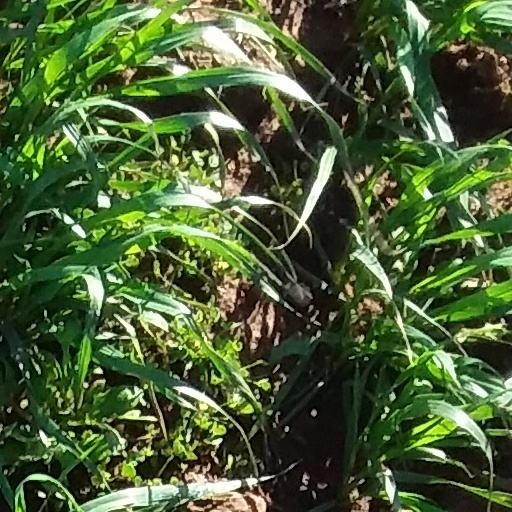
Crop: wheat